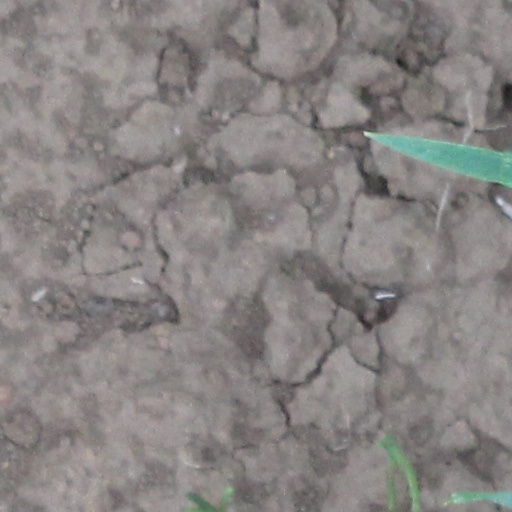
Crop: wheat